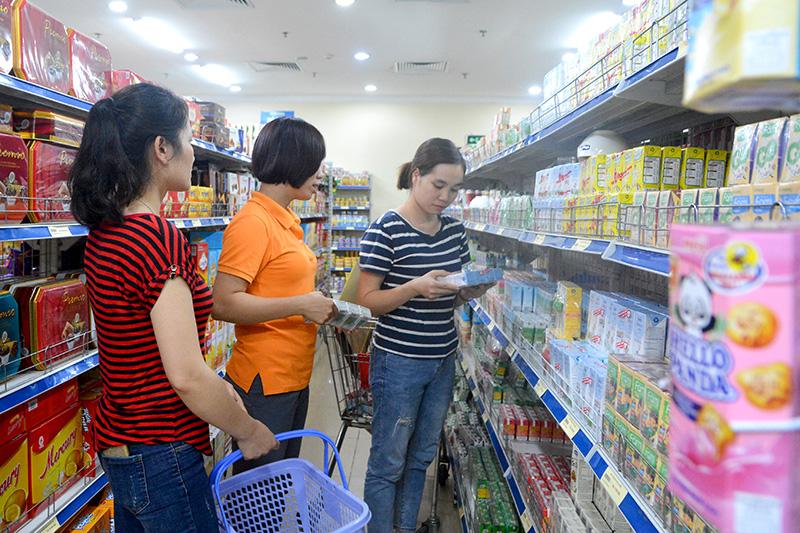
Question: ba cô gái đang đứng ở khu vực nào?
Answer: đang đứng ở khu vực bán sữa